History of the Conservative Party (UK)

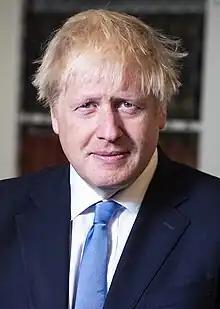

Theresa May was declared Leader of the Conservative Party after her opponent, Andrea Leadsom, withdrew from the final round of the 2016 leadership election; May became Conservative leader on 11 July 2016, and she became prime minister two days later. She began the process of withdrawing the UK from the European Union, triggering Article 50 in March 2017. The following month, she announced a snap general election, with the aims of strengthening her hand in Brexit negotiations and highlighting her "strong and stable" leadership. This resulted in a hung parliament in which the number of Conservative seats had fallen from 330 to 317, despite the party winning its highest vote share since 1983. The loss of an overall majority prompted her to enter a confidence and supply arrangement with the Democratic Unionist Party (DUP) of Northern Ireland to support a minority government.